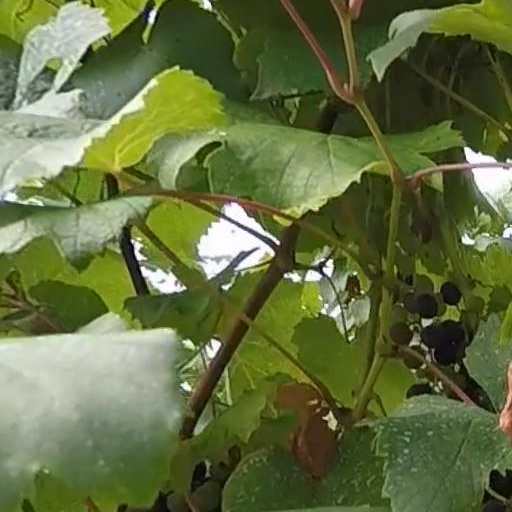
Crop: grape